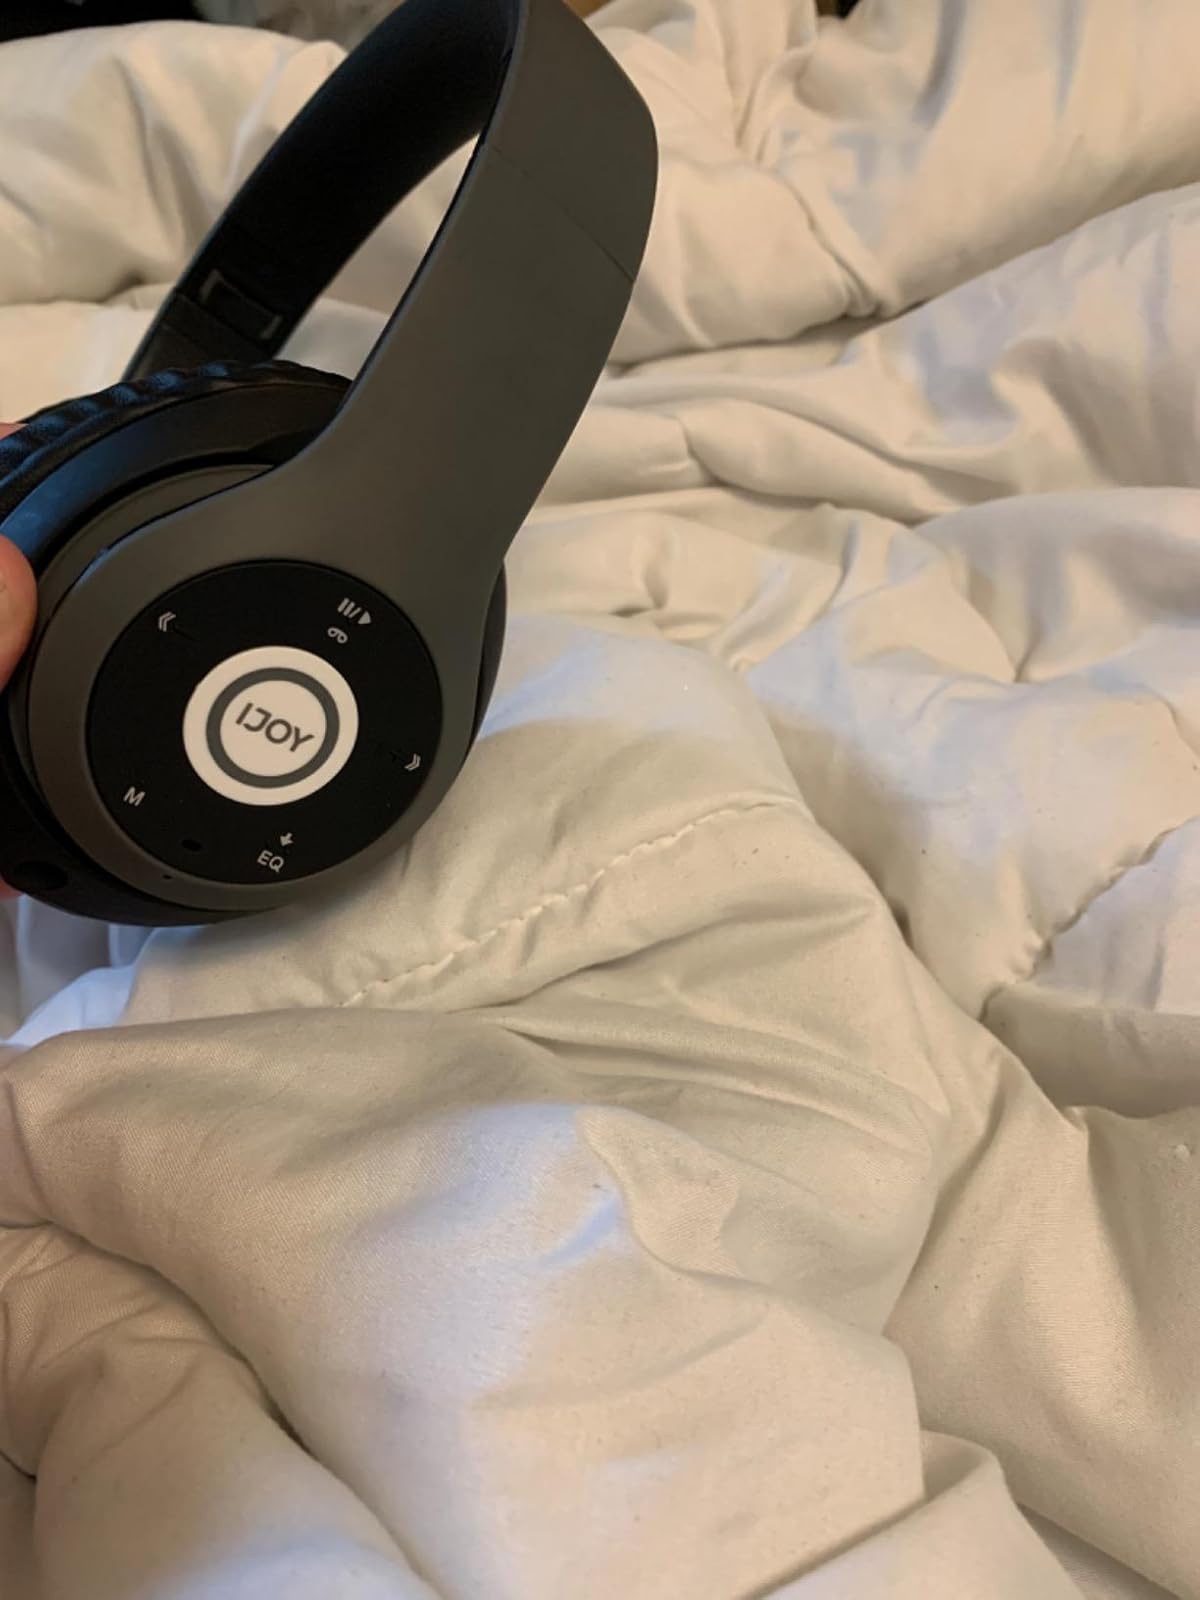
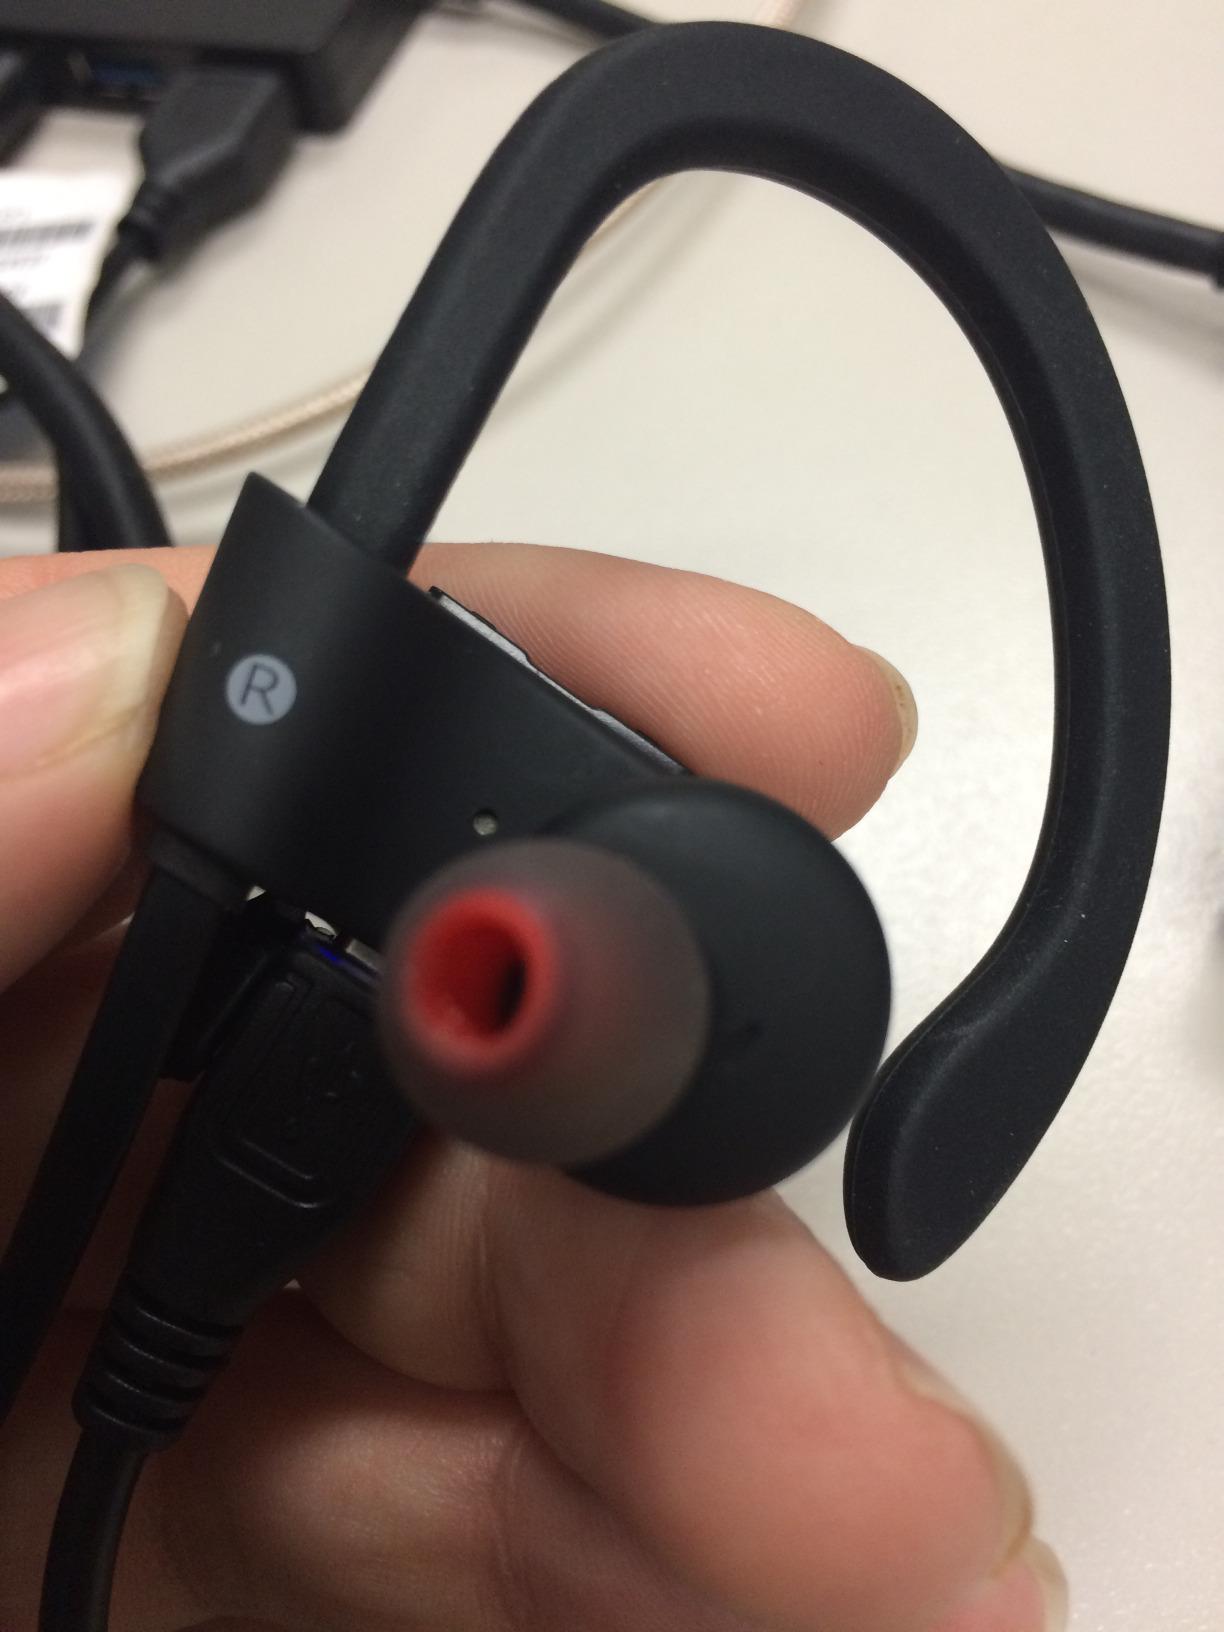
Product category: headphones
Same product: no